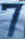
Number: 7